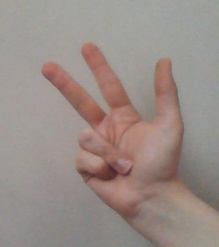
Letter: al